Olivais, Lisbon

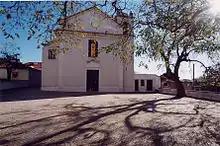

These were the beginnings of an era when the parish, as noted by Gomes de Brito, was a "repository of youthful affections, pious beliefs, grateful and salutary memories" and, at the same time, a "sacred ground where fathers, brothers, sons, and wives slept beneath the gravestones," serving as a focal point for collective attraction and strong, enduring bonds.